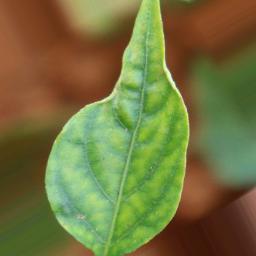
Label: nutritional